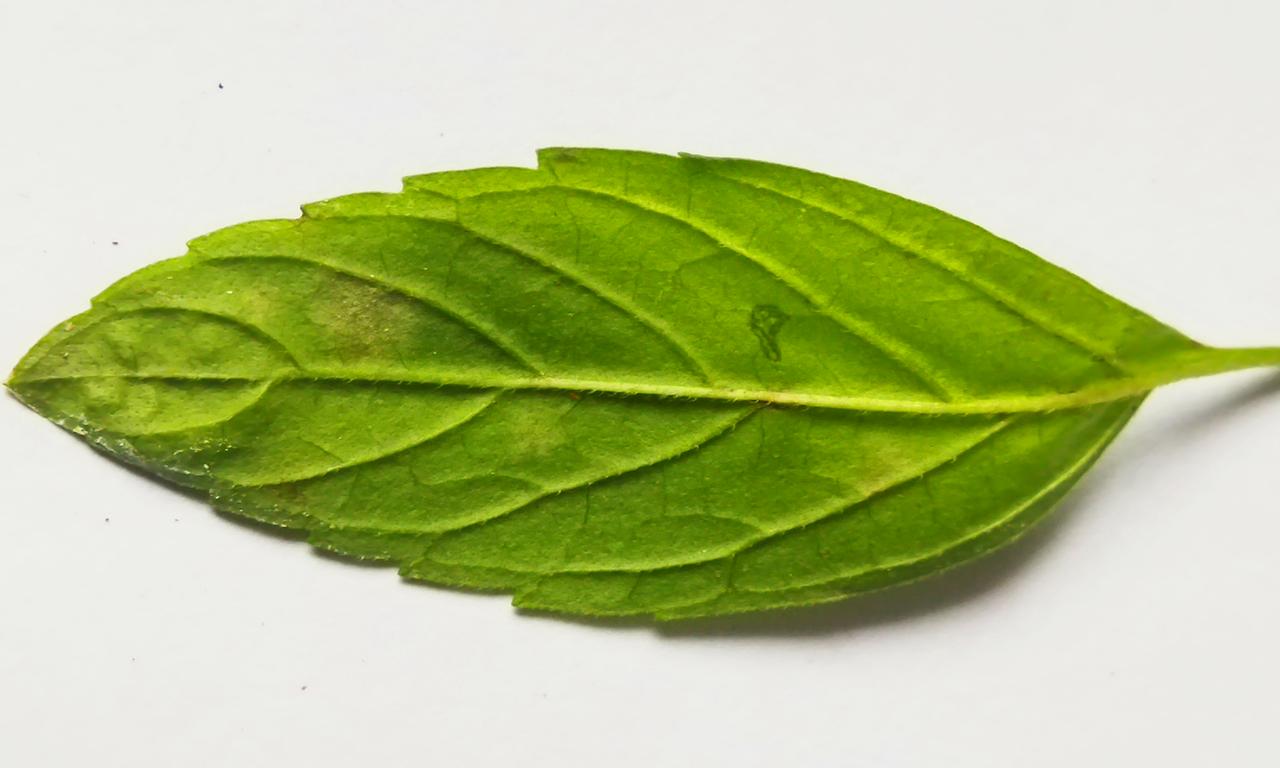
Label: Spoiled